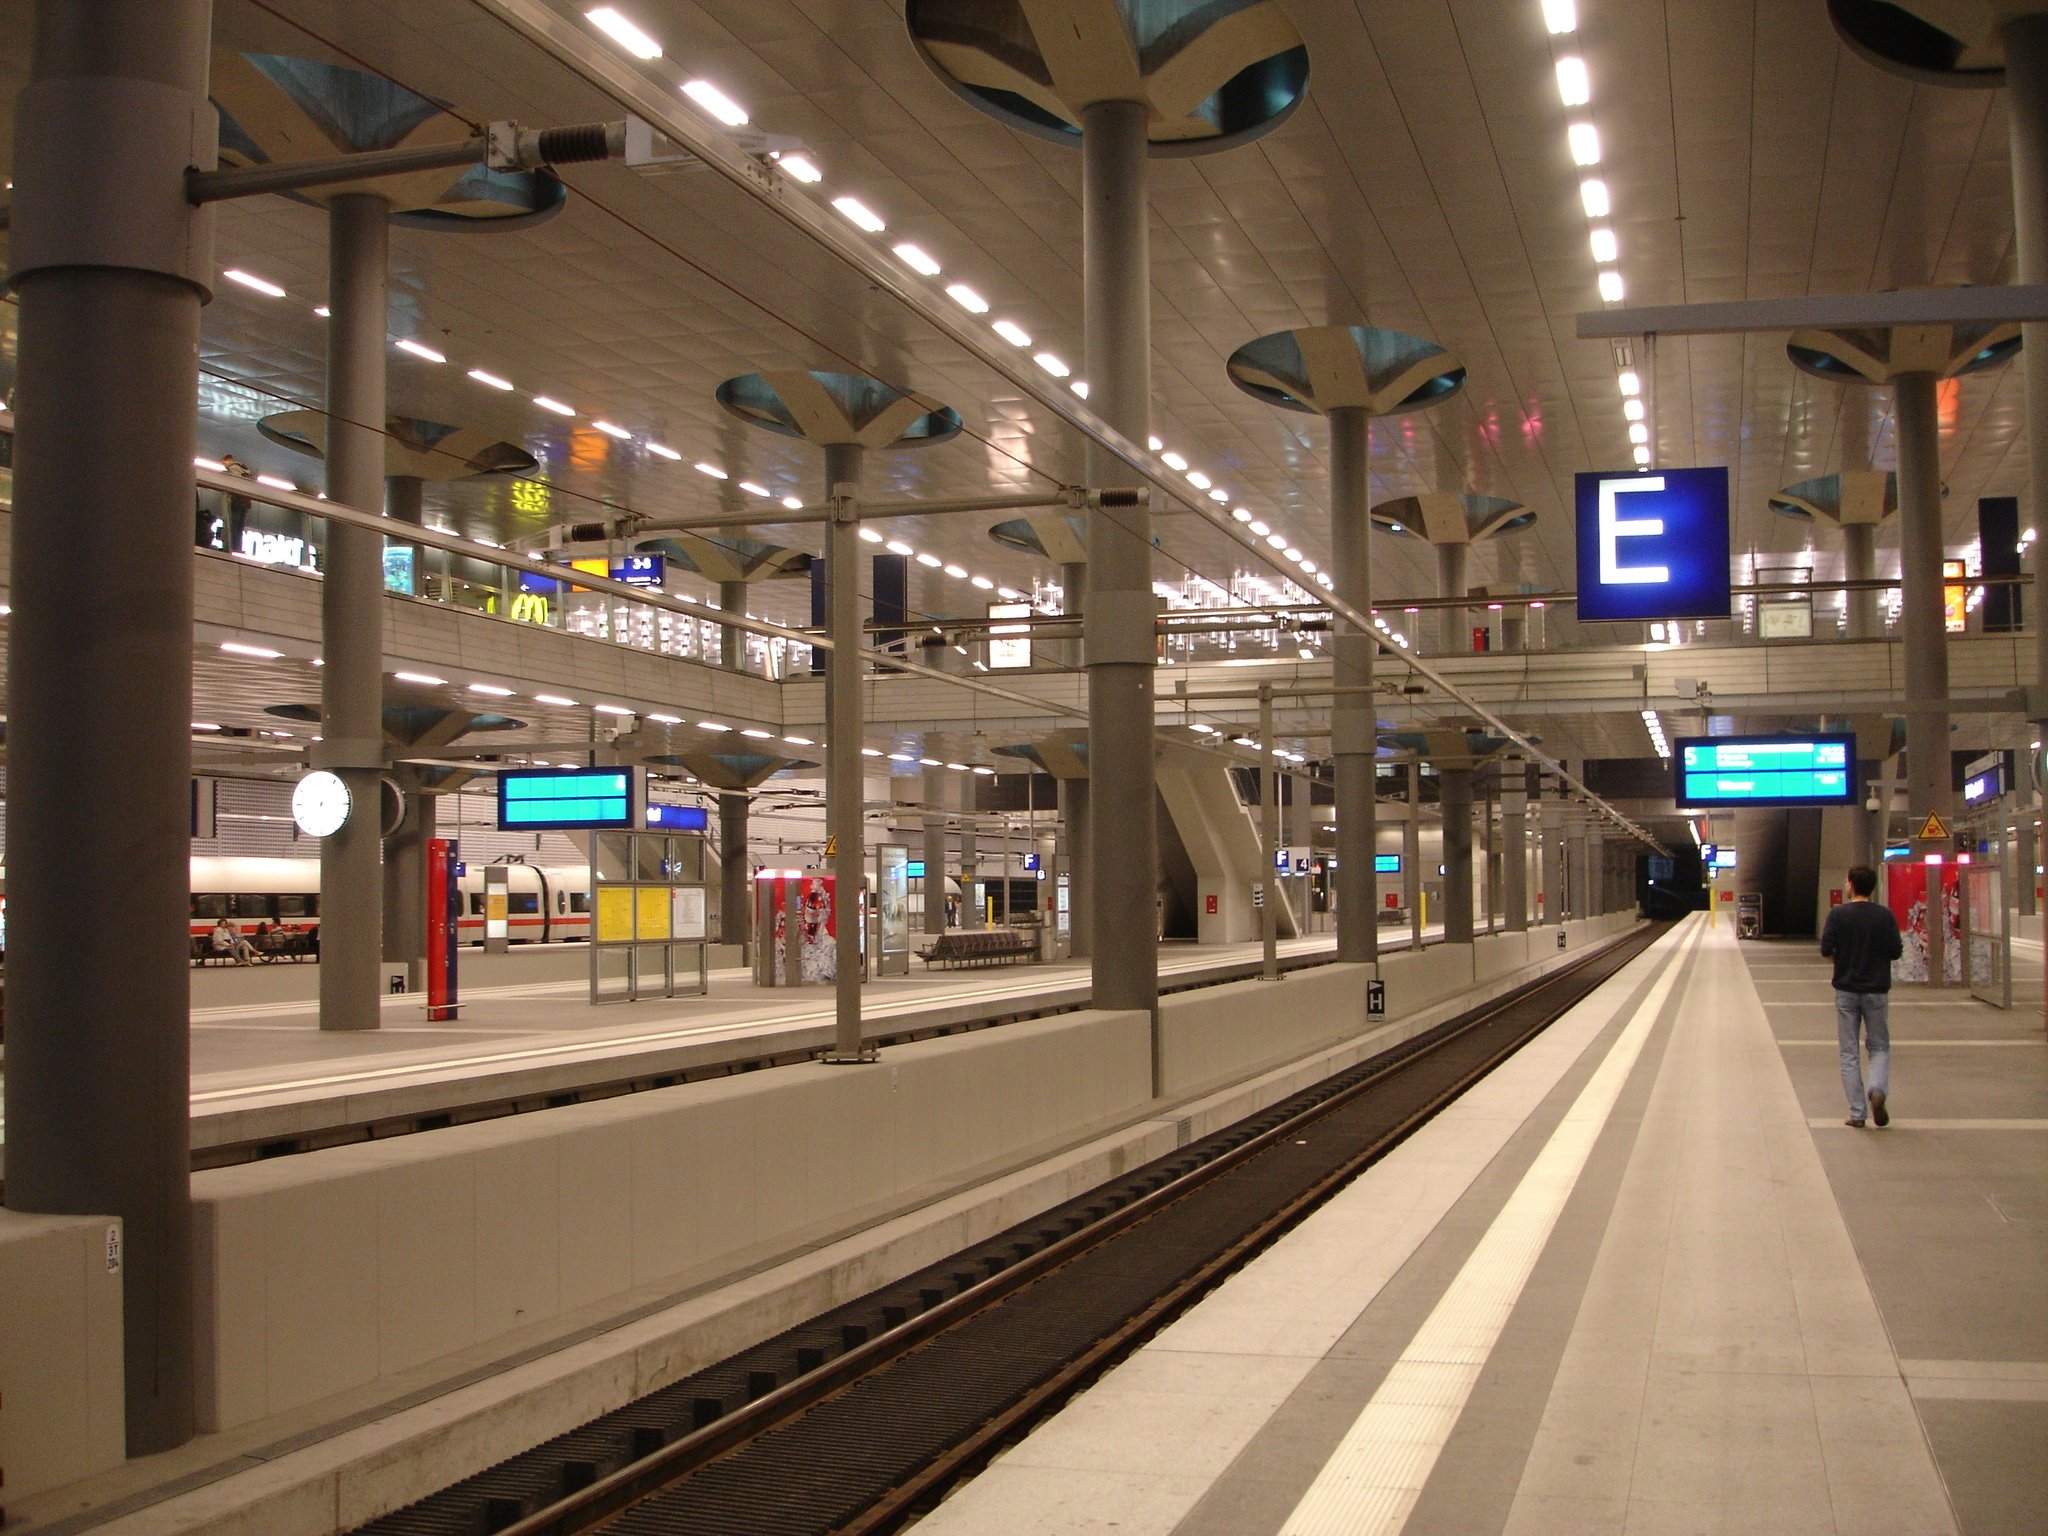
track, building, train, travel, metro, underground, transport, vehicle, exit, drive, train station, public transport, metro station, shopping mall, metropolitan area, rapid transit